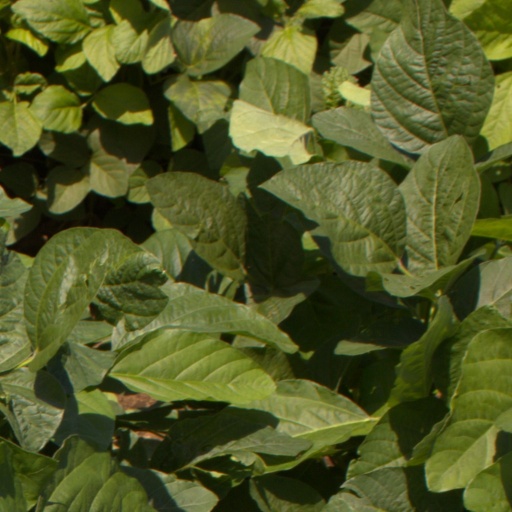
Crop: soybean